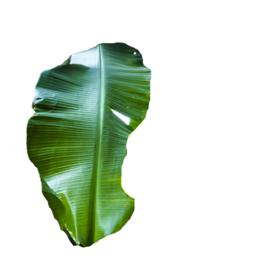
Label: BHIMKOL